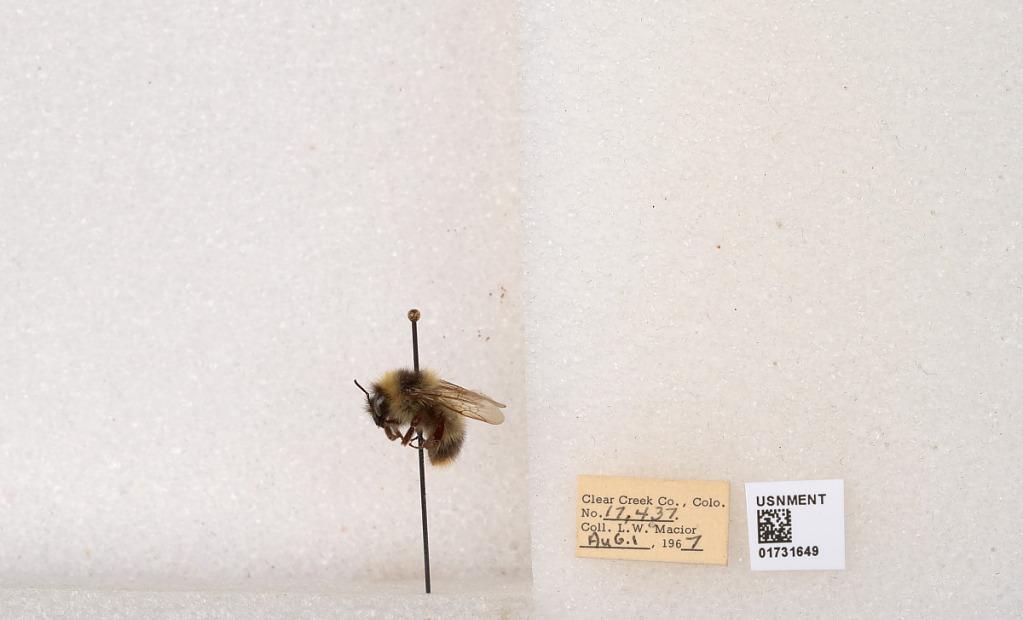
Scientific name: Bombus kirbyellus
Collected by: L. Macior
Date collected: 1967-8-1
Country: United States
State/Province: Colorado
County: Clear Creek
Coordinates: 39.6891, -105.644